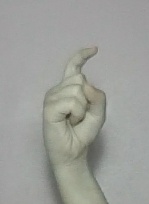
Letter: ra